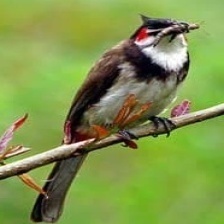
Species: RED WISKERED BULBUL
Scientific name: PYCNONOTUS JOCOSUS